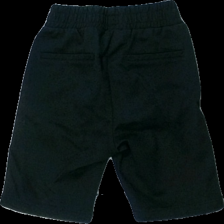
View: back
Type: Shorts
Category: Children
Brand: Not in the list
Brand text on label: cope
Colors: Black, White
Material: 78% polyester 22% cotton
Pattern: Striped
Cut: Regular
Size: 122
Season: Summer
Damage location: top center
Price range: <50
Recommended usage: Export
Description: svarta shorts med vita ränder på sidorna, mycket nopprig